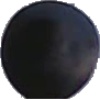
Label: Grape Blue 1